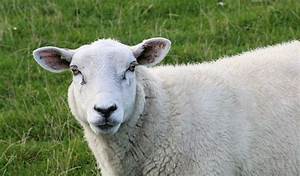
Label: pecora